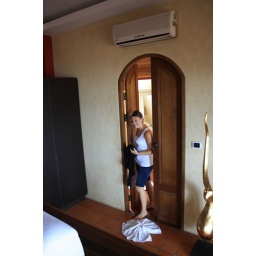
the bathroom door had to be closed at all times because it was all outdoor and mosquitoes like it in there!